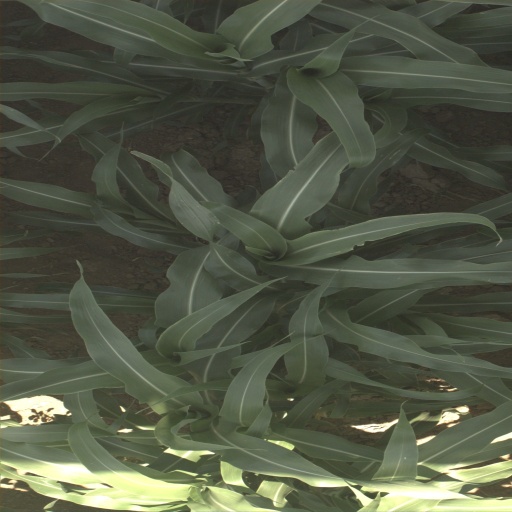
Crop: sorghum